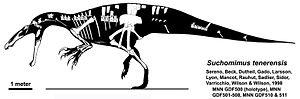
Suchomimus est un genre éteint de grands dinosaures Spinosauridae avec une mâchoire comparable à celle d'un crocodile.